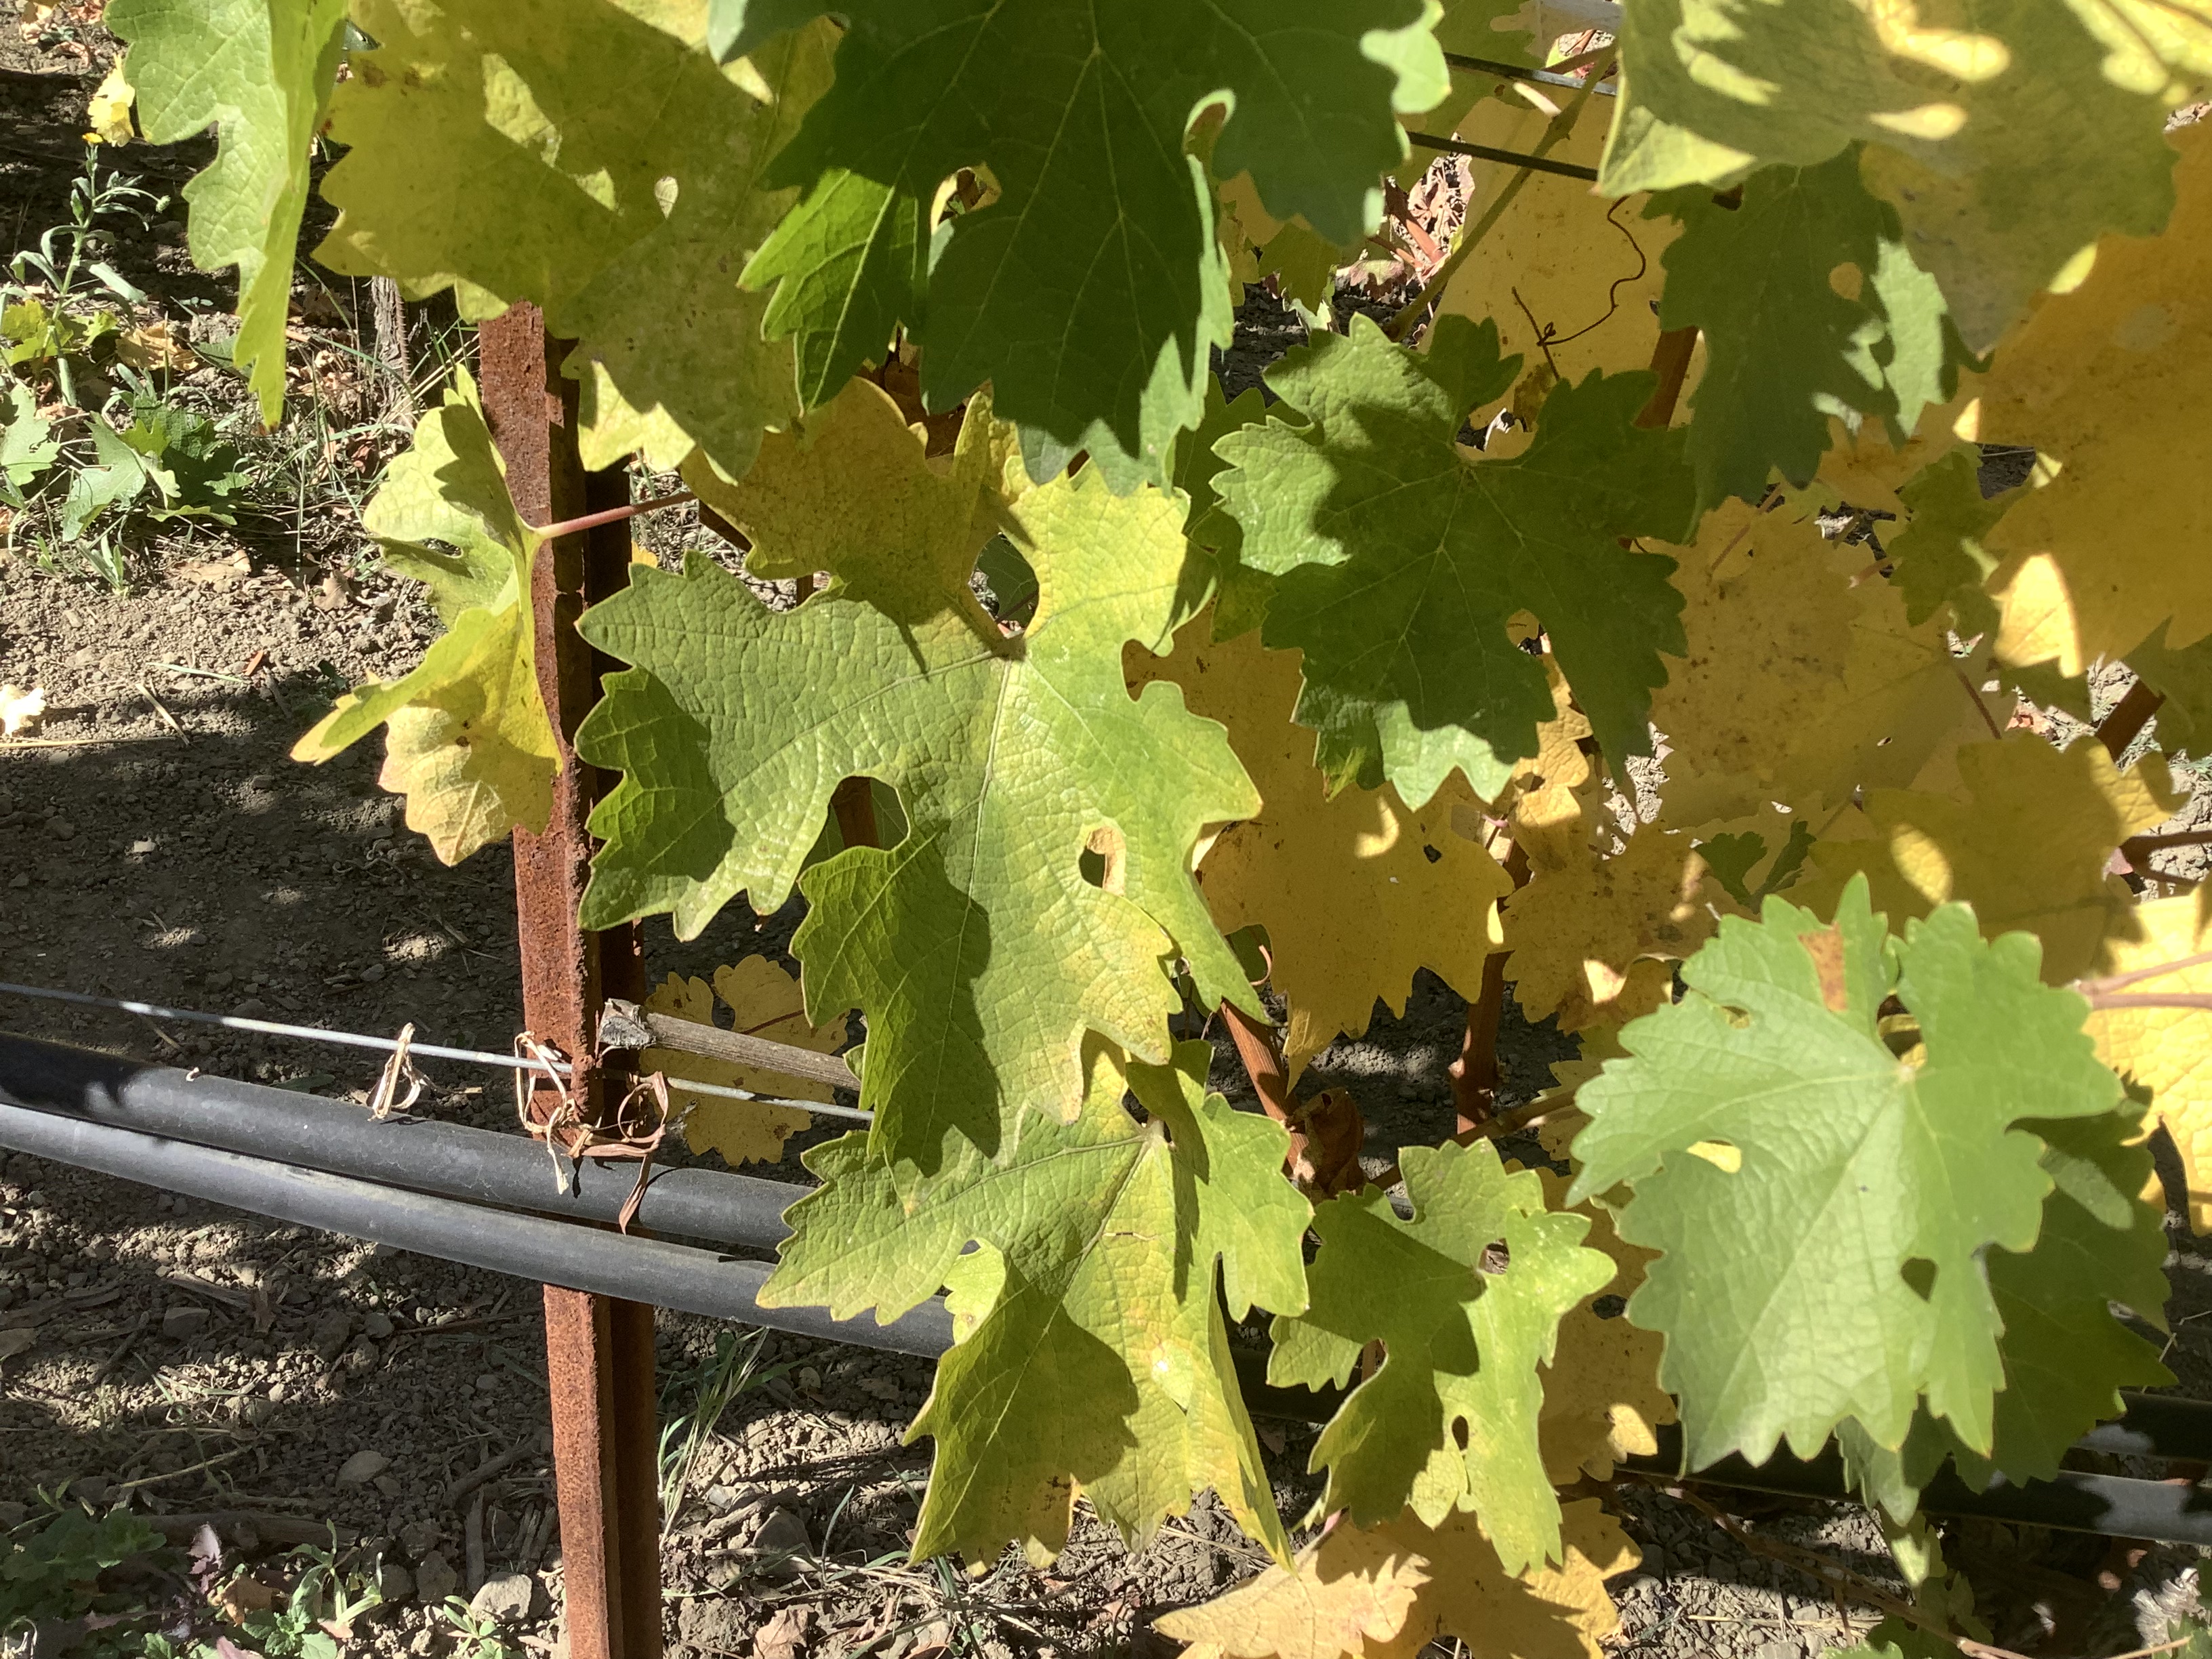
Label: No Virus